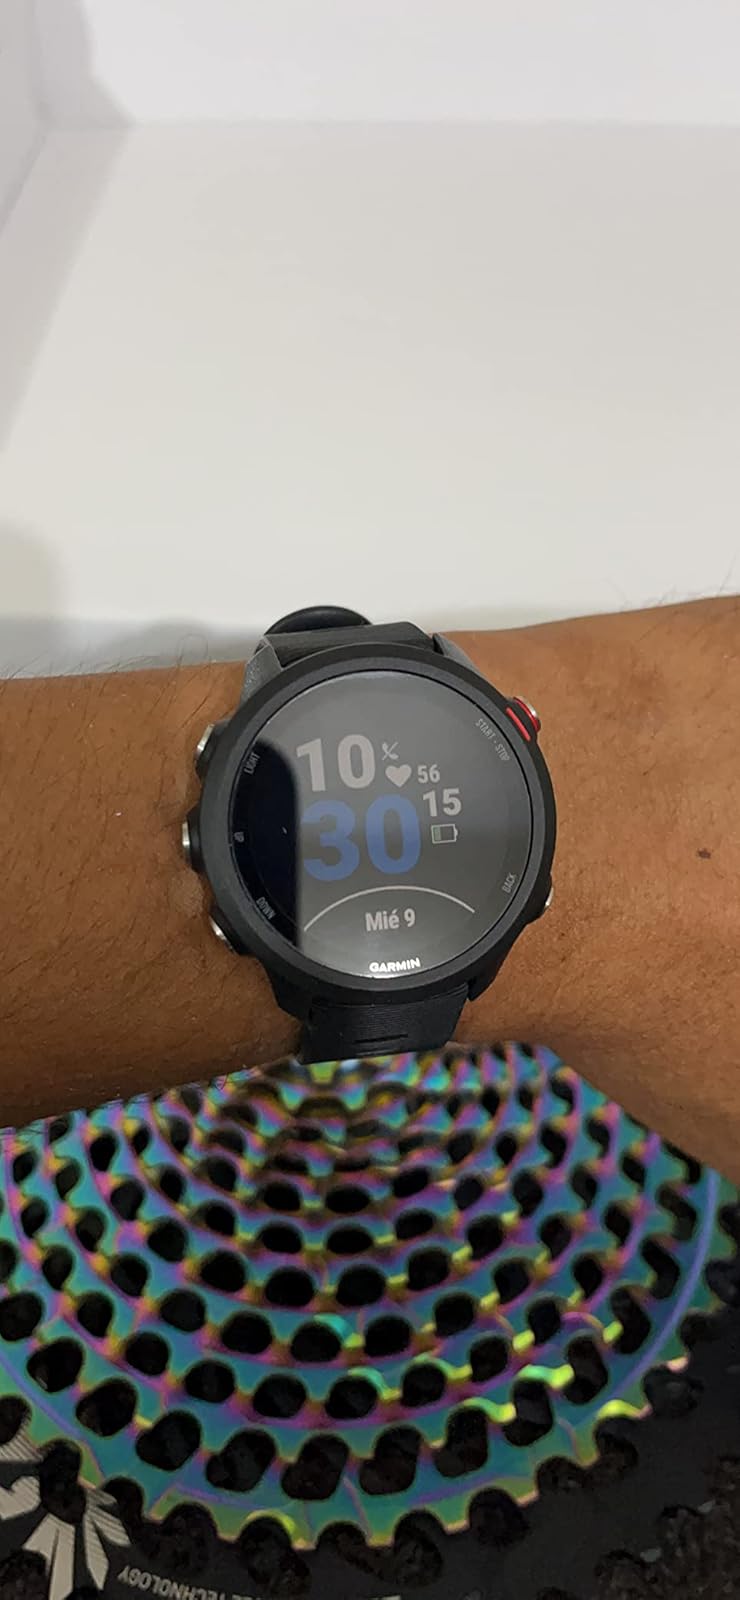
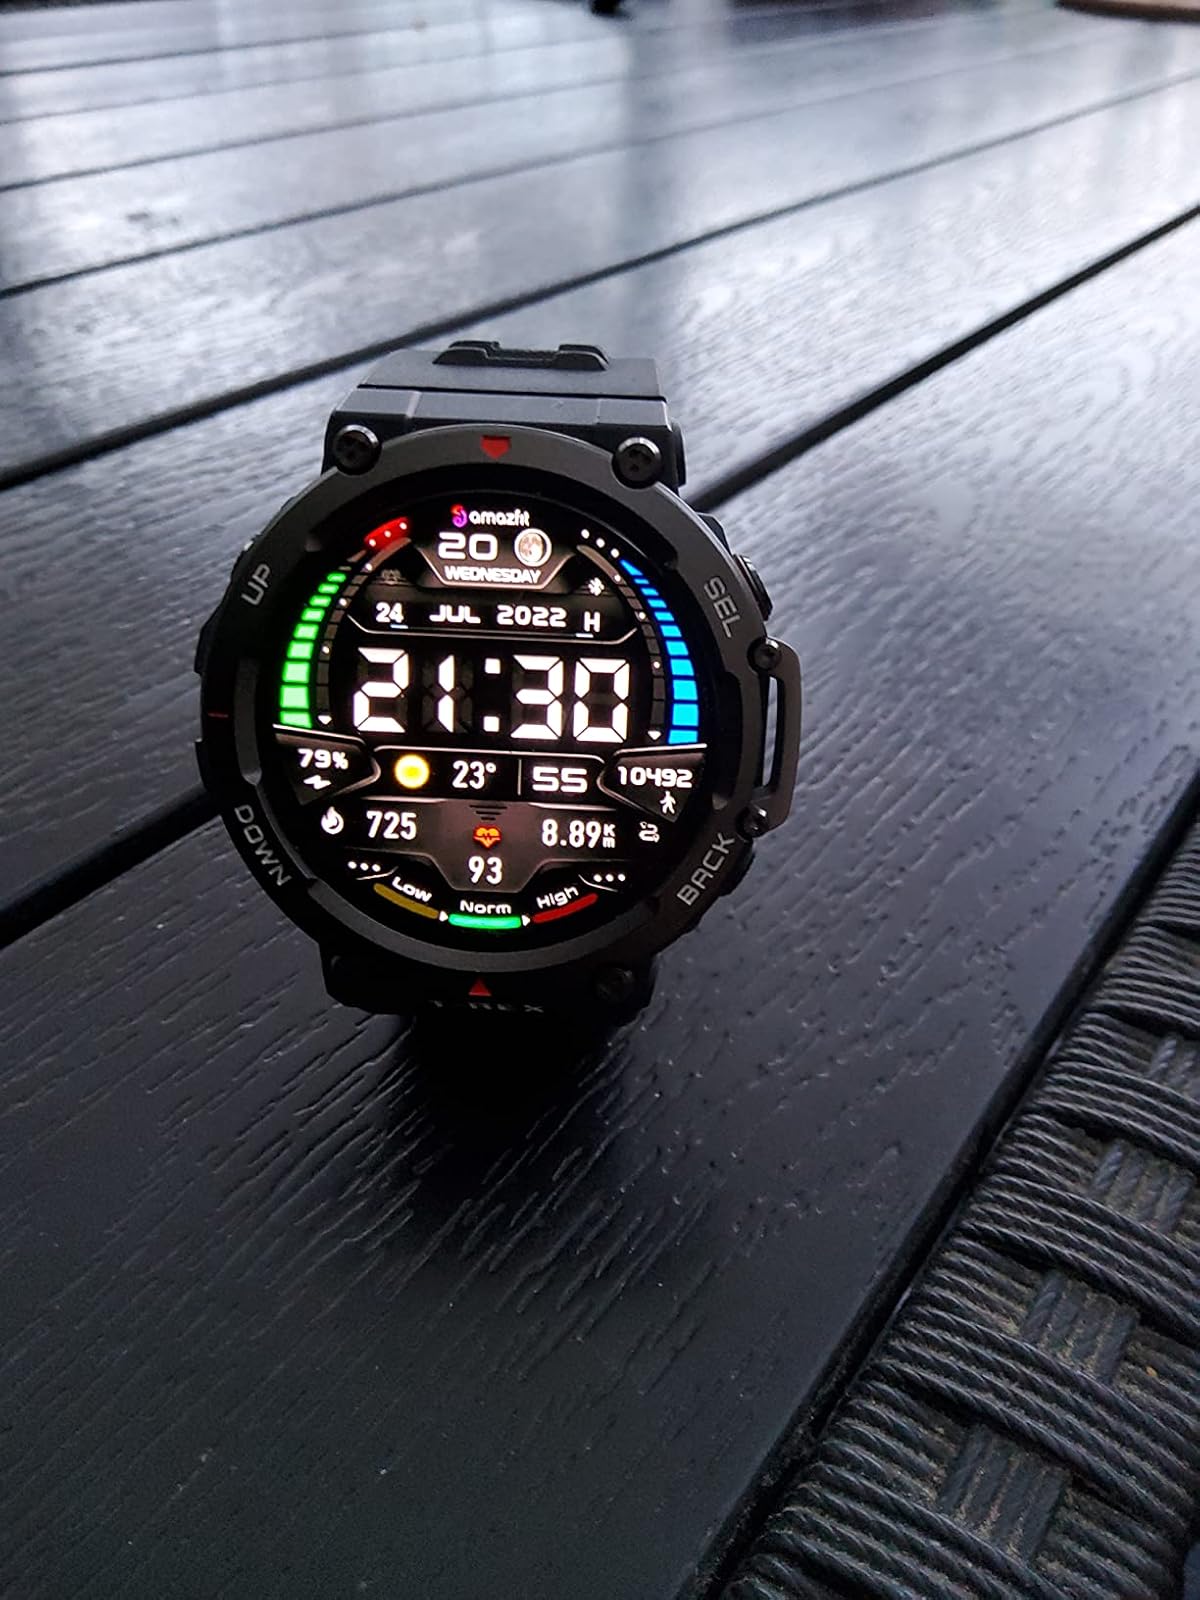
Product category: smartwatch
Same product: no